Barbados–India relations

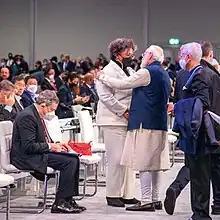
Indian Prime Minister Narendra Modi meeting Barbadian Prime Minister Mia Mottley at COP26 in Glasgow, Scotland; November 2021

Barbados–India relations are the international relations that exist between Barbados and India. The Embassy of India in Paramaribo, Suriname is concurrently accredited to Barbados. India also maintains an Honorary Consulate in Holetown.